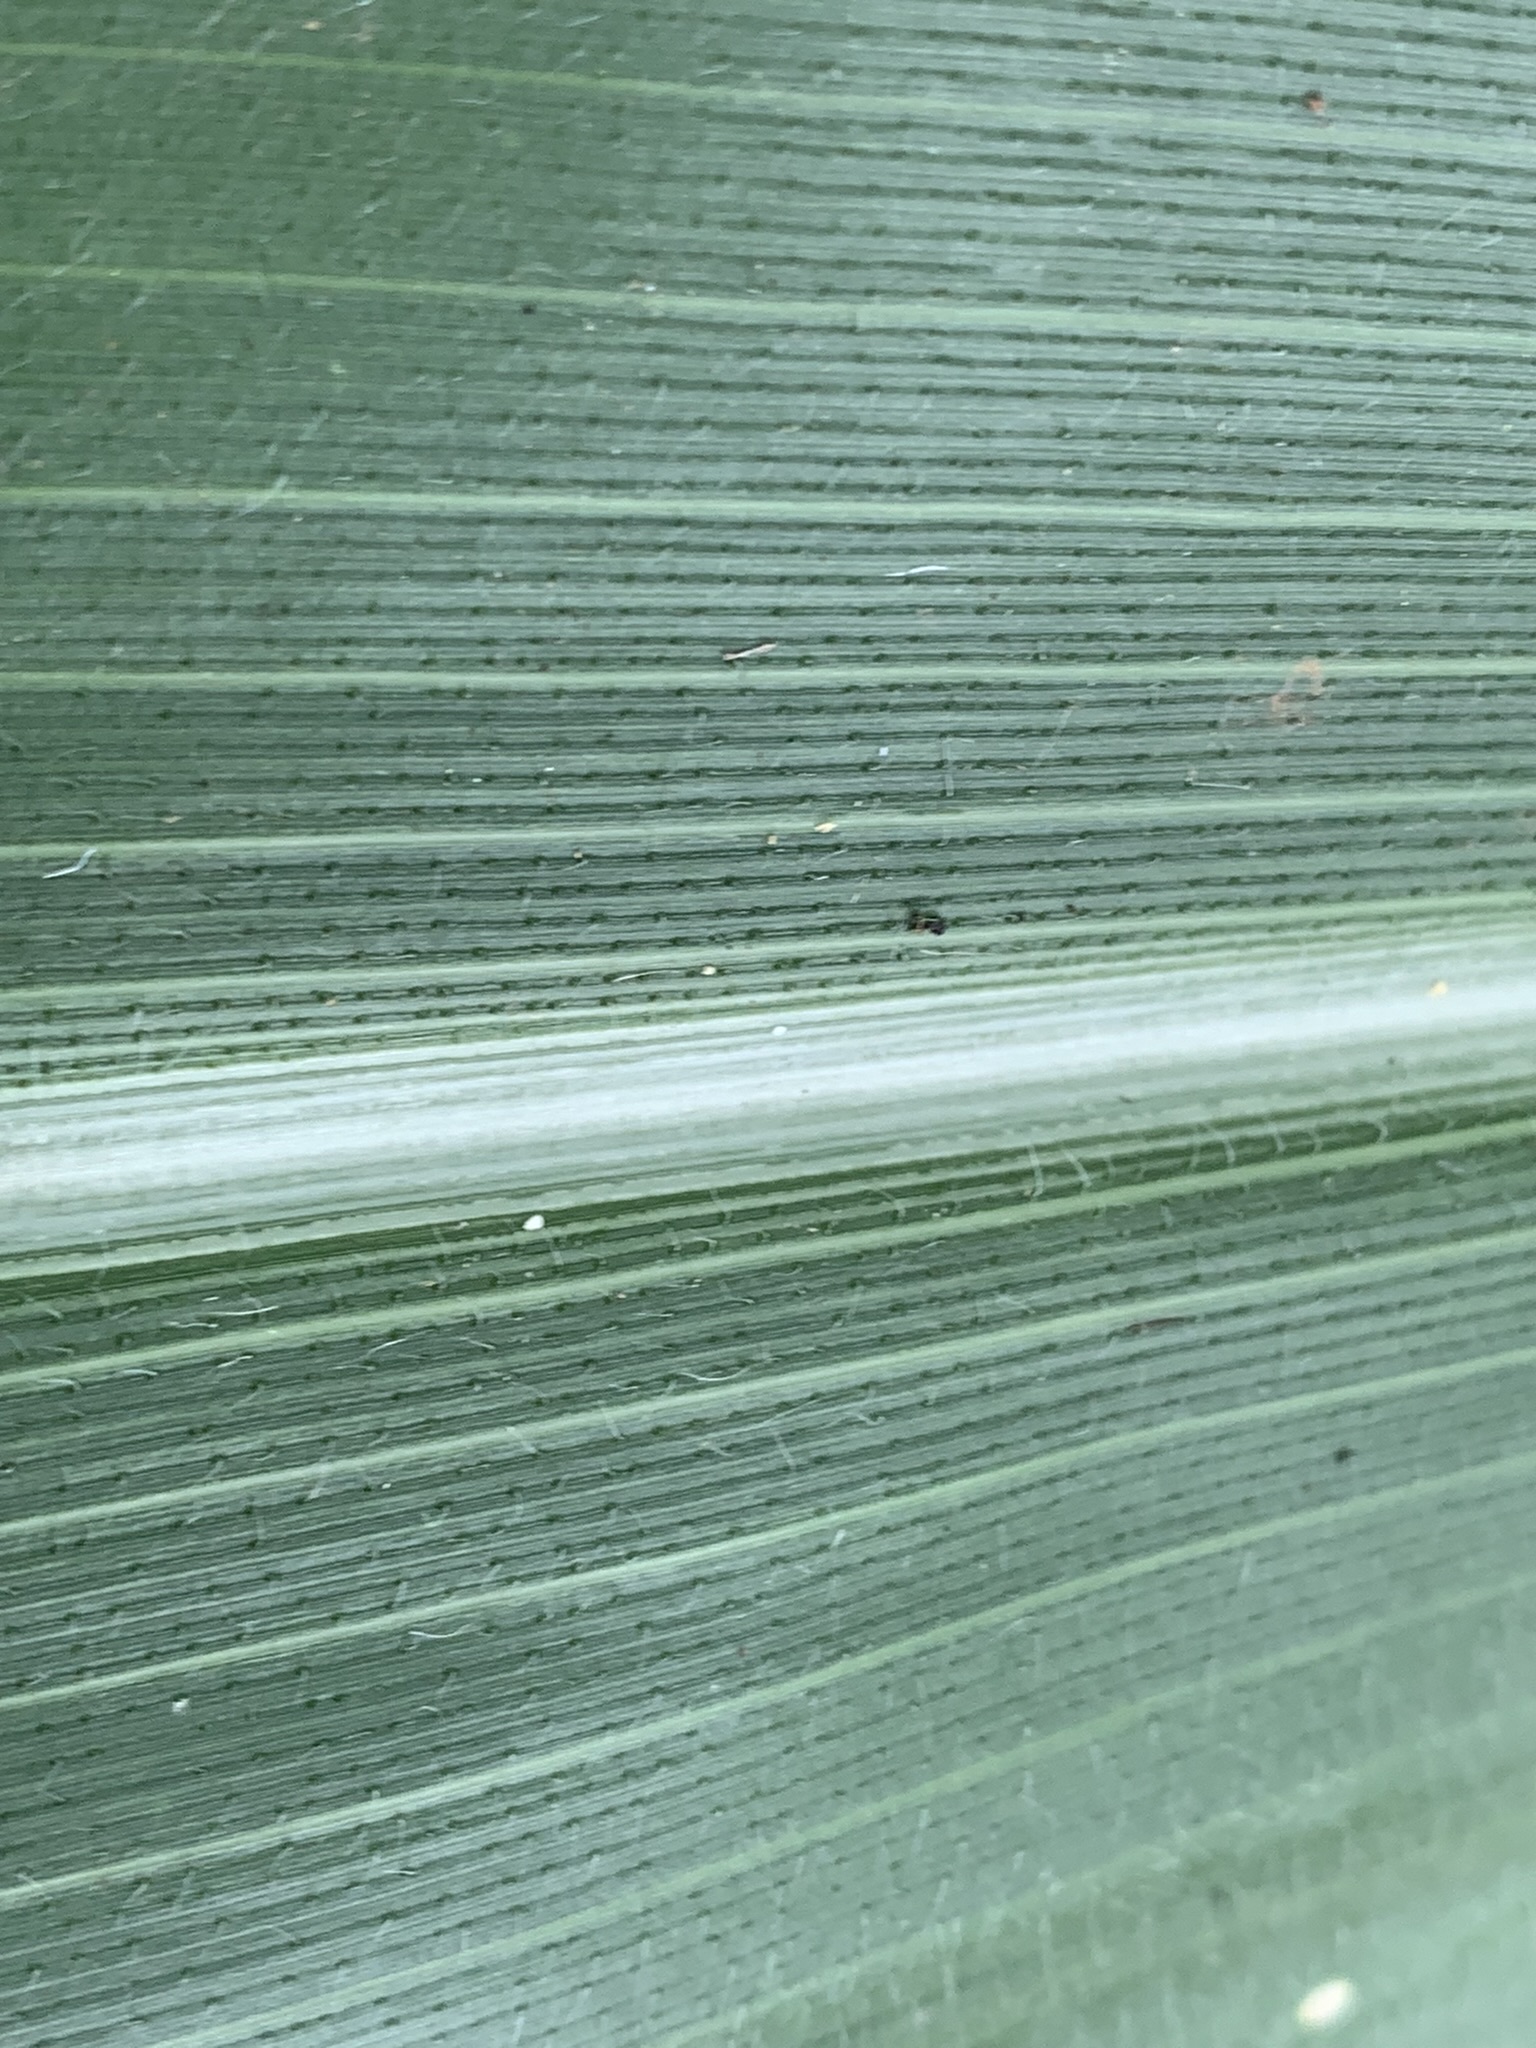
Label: Healthy